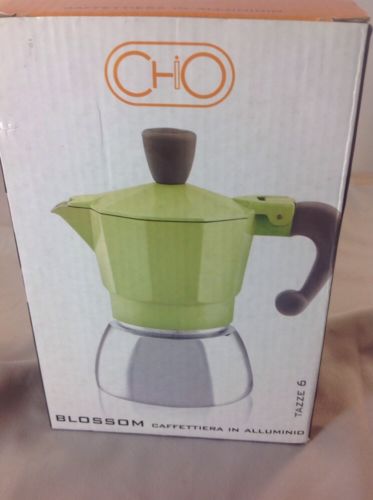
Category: coffee maker